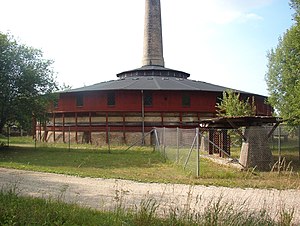
Nivå
Nivaagaard Teglværks ringovn, er så vidt vides den ældste stadig eksisterende i verden
Nivå ligger i Nordsjælland og er en kystbaneby med 8.011 indbyggere, beliggende i Karlebo Sogn. Byen ligger i Fredensborg Kommune, cirka 15 kilometer syd for Helsingør ved Nivå bugt og hører til Region Hovedstaden.